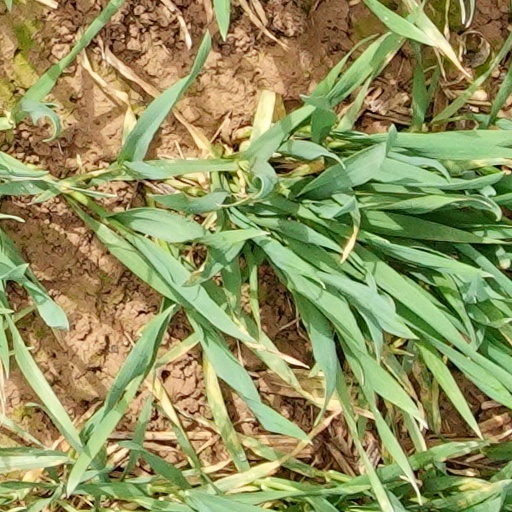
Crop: wheat